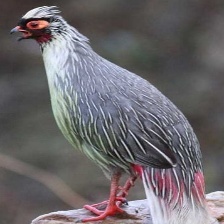
Species: BLOOD PHEASANT
Scientific name: ITHAGINIS CRUENTUS